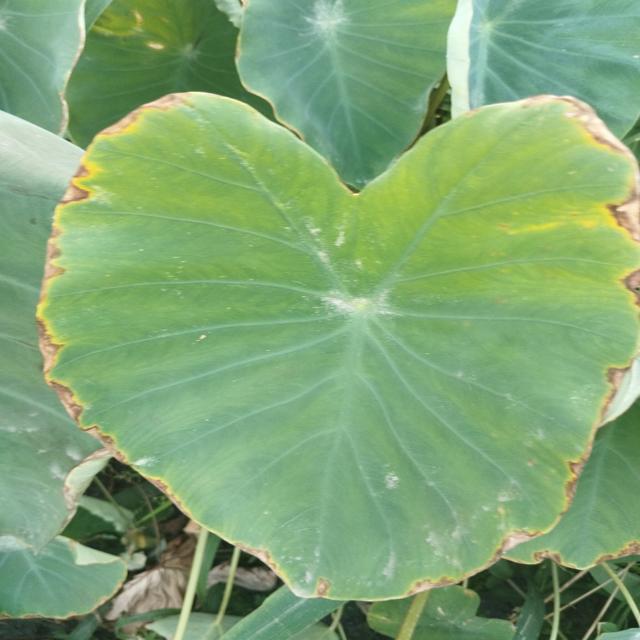
Label: Mid_Blight